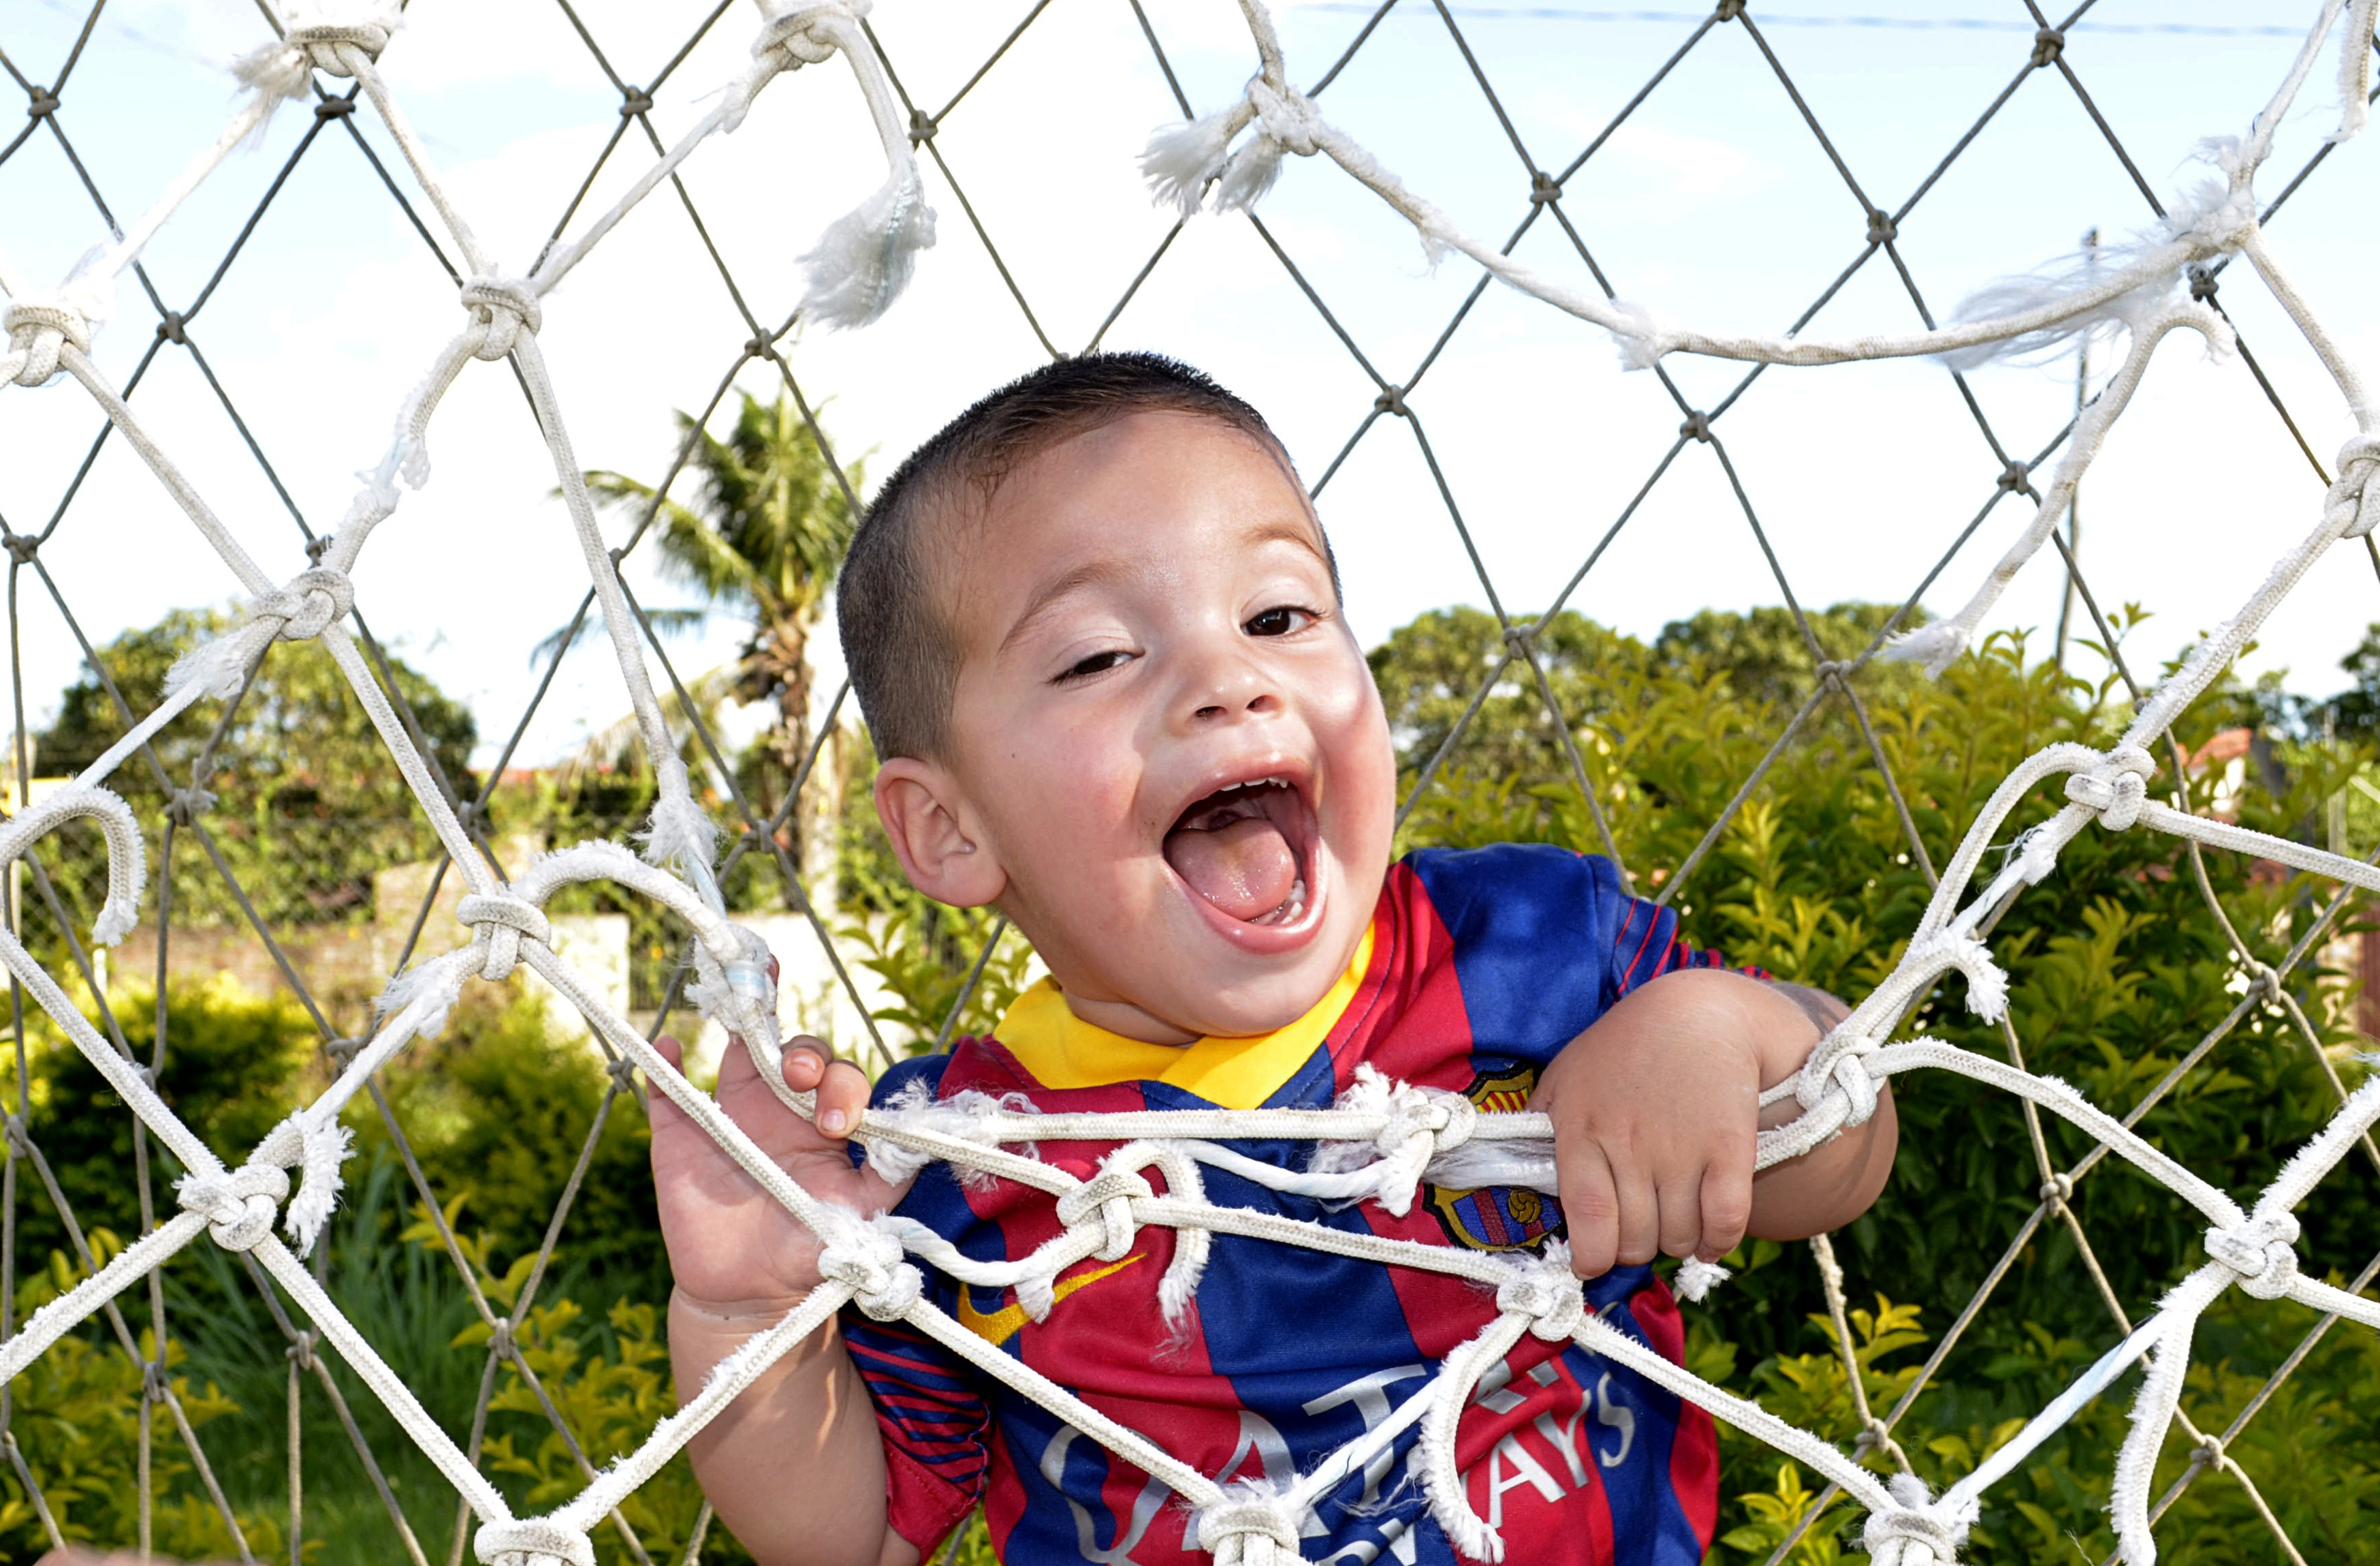
people, game, play, portrait, child, football, happy, toddler, innocence, joy, winner